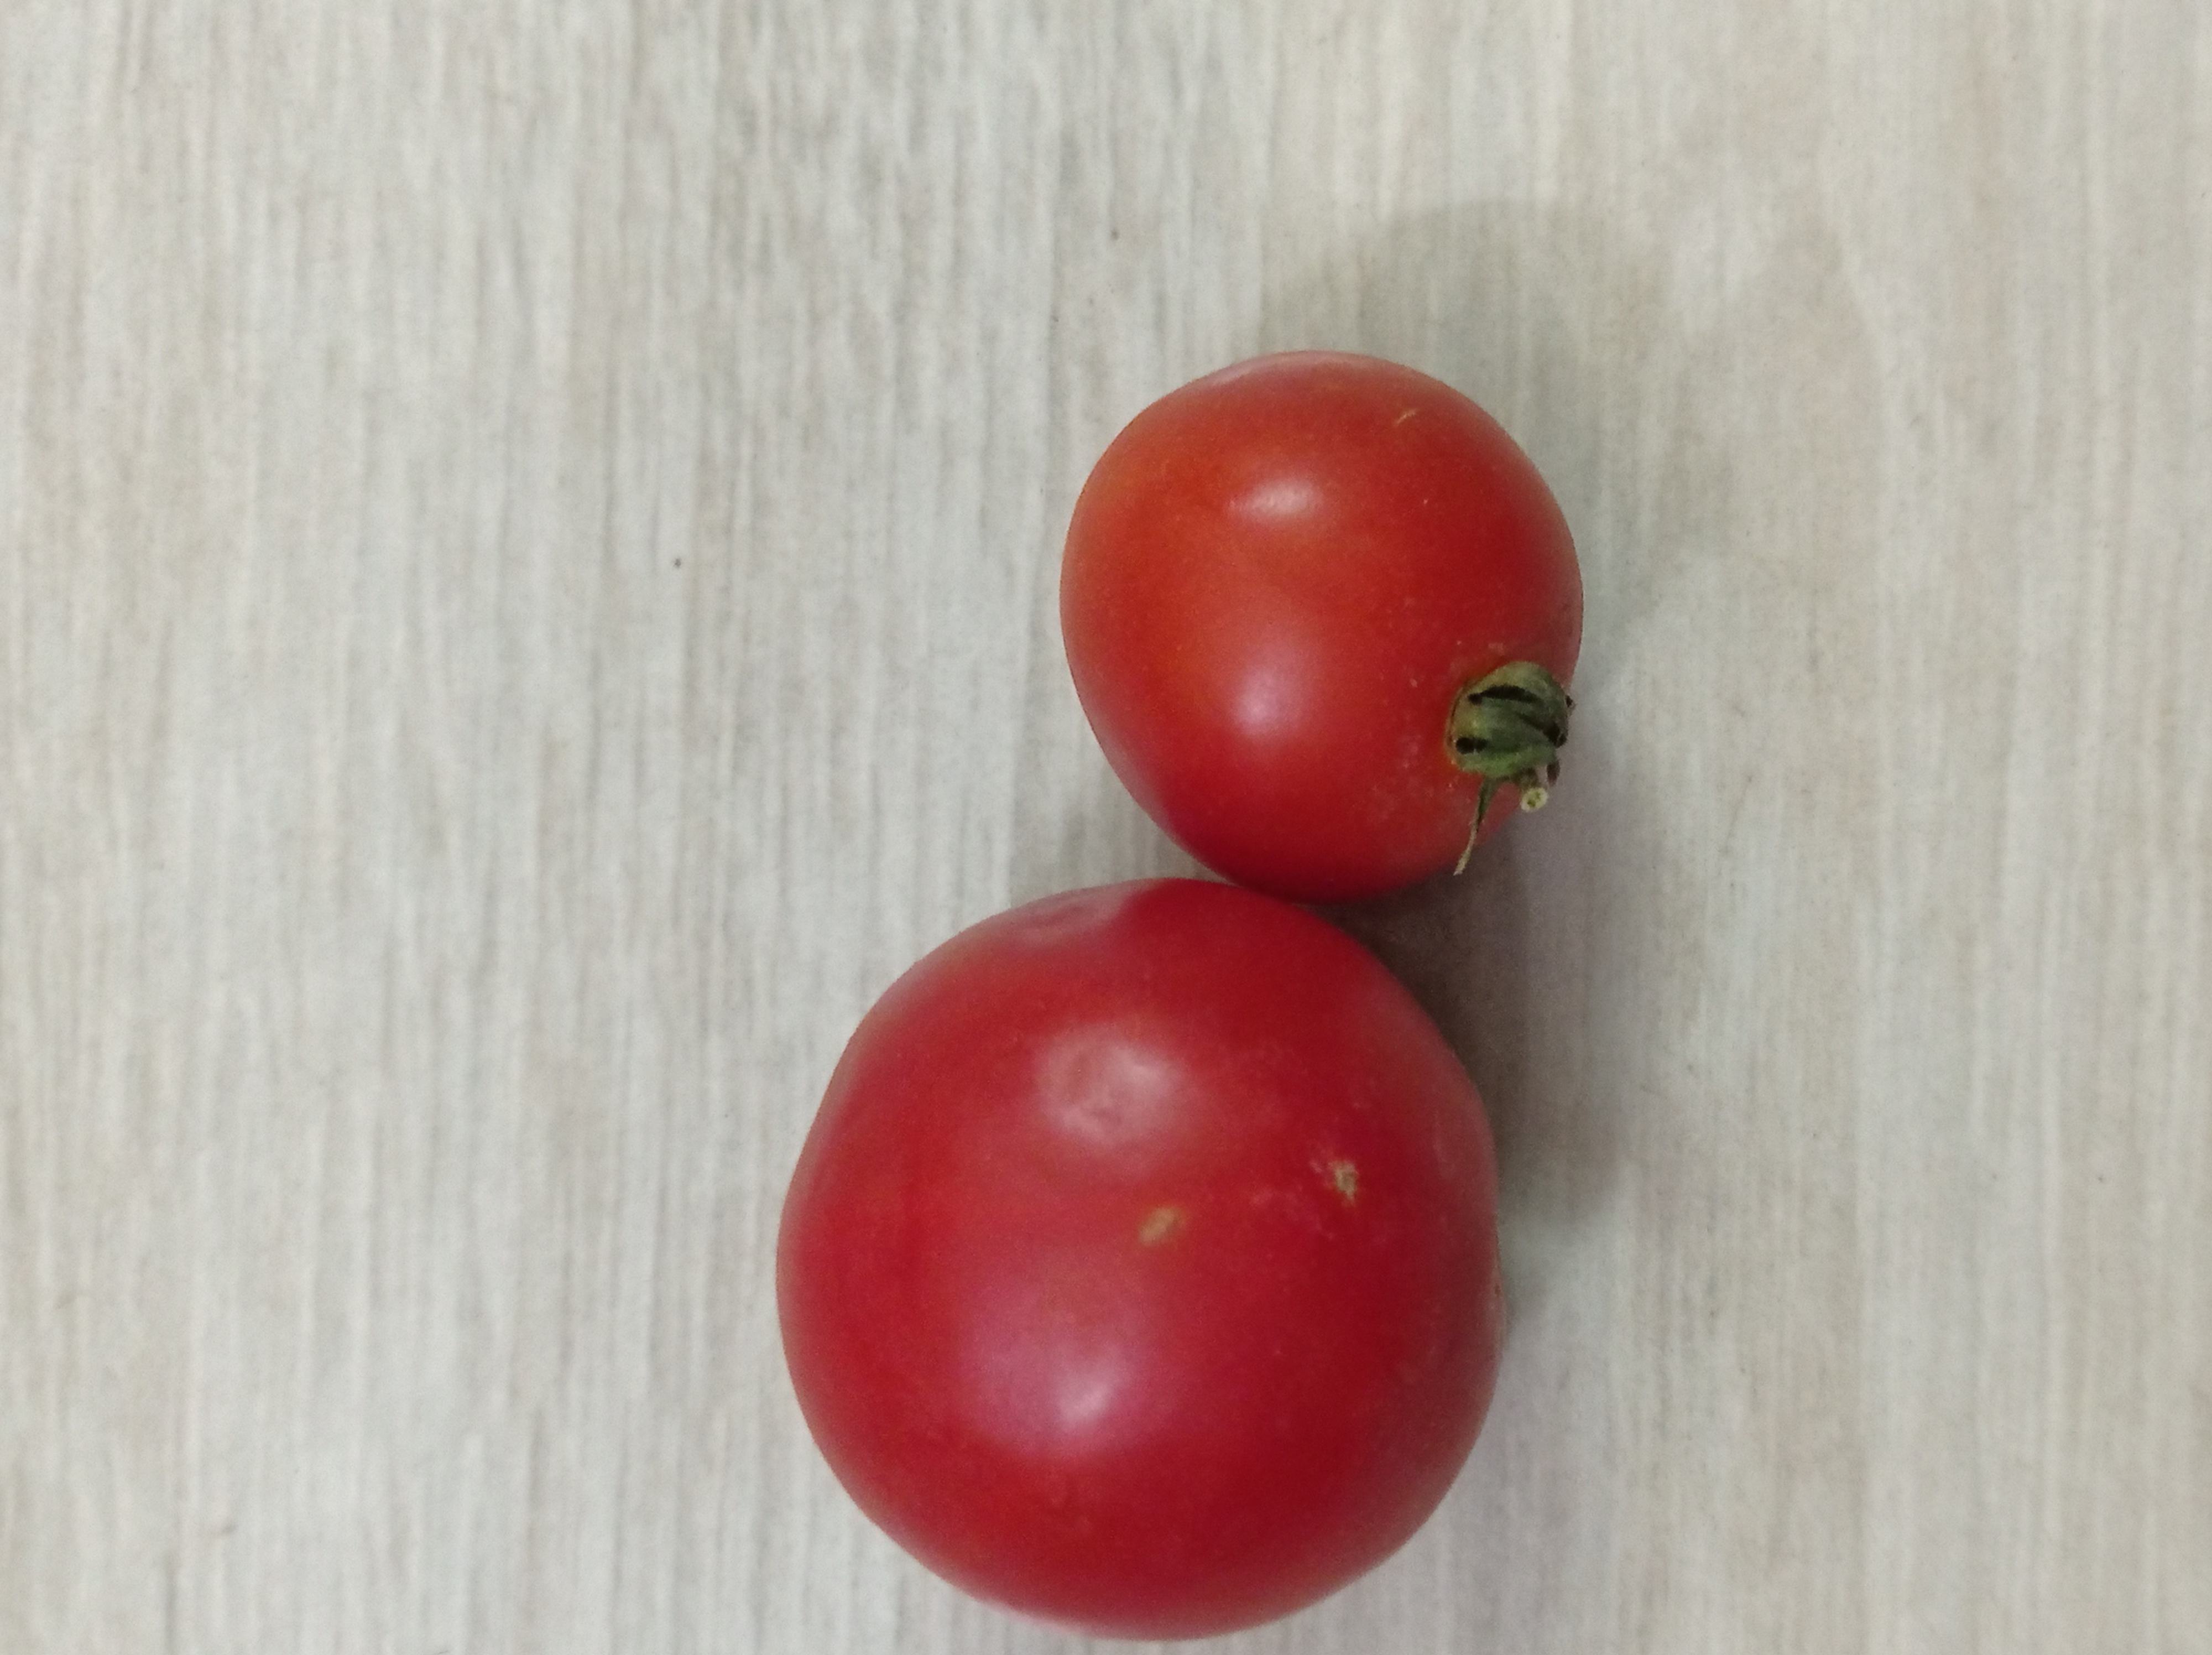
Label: Fresh